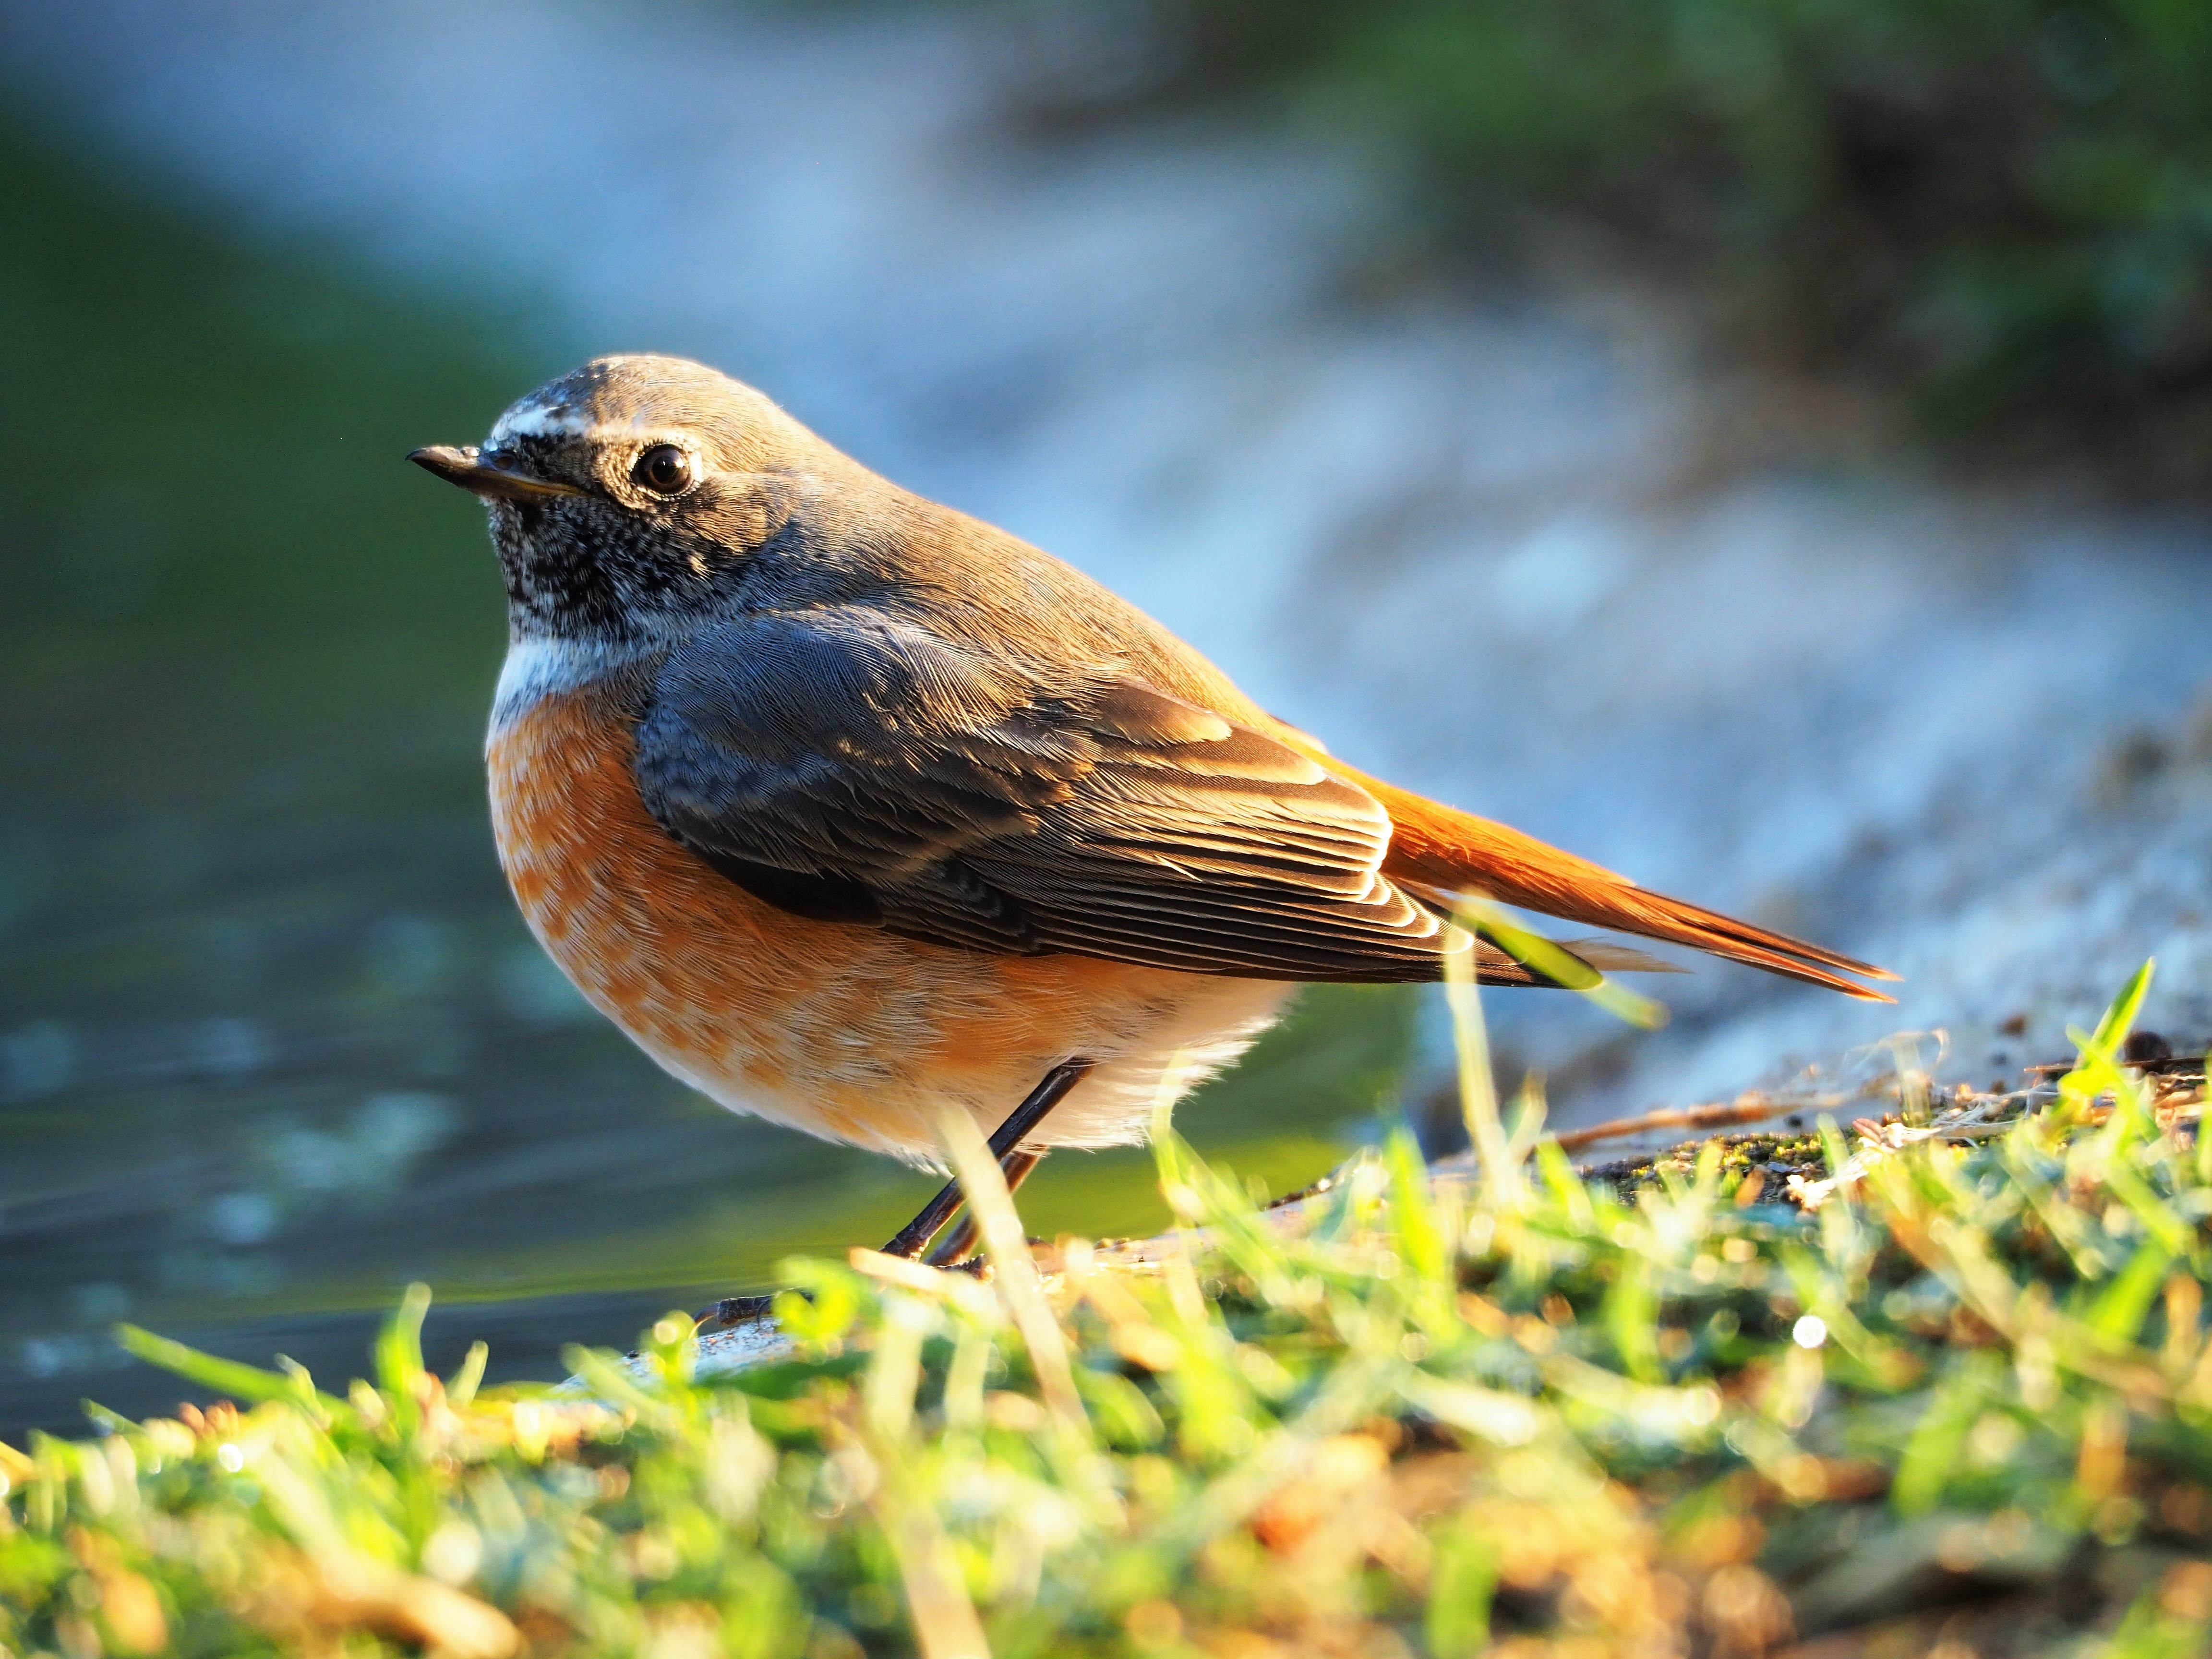
nature, bird, wildlife, beak, robin, fauna, vertebrate, finch, brambling, old world flycatcher, perching bird, emberizidae, european robin